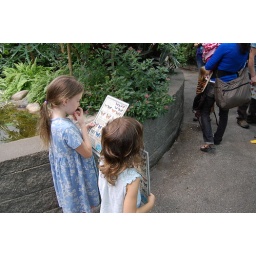
The young entomologists at work in the butterfly house